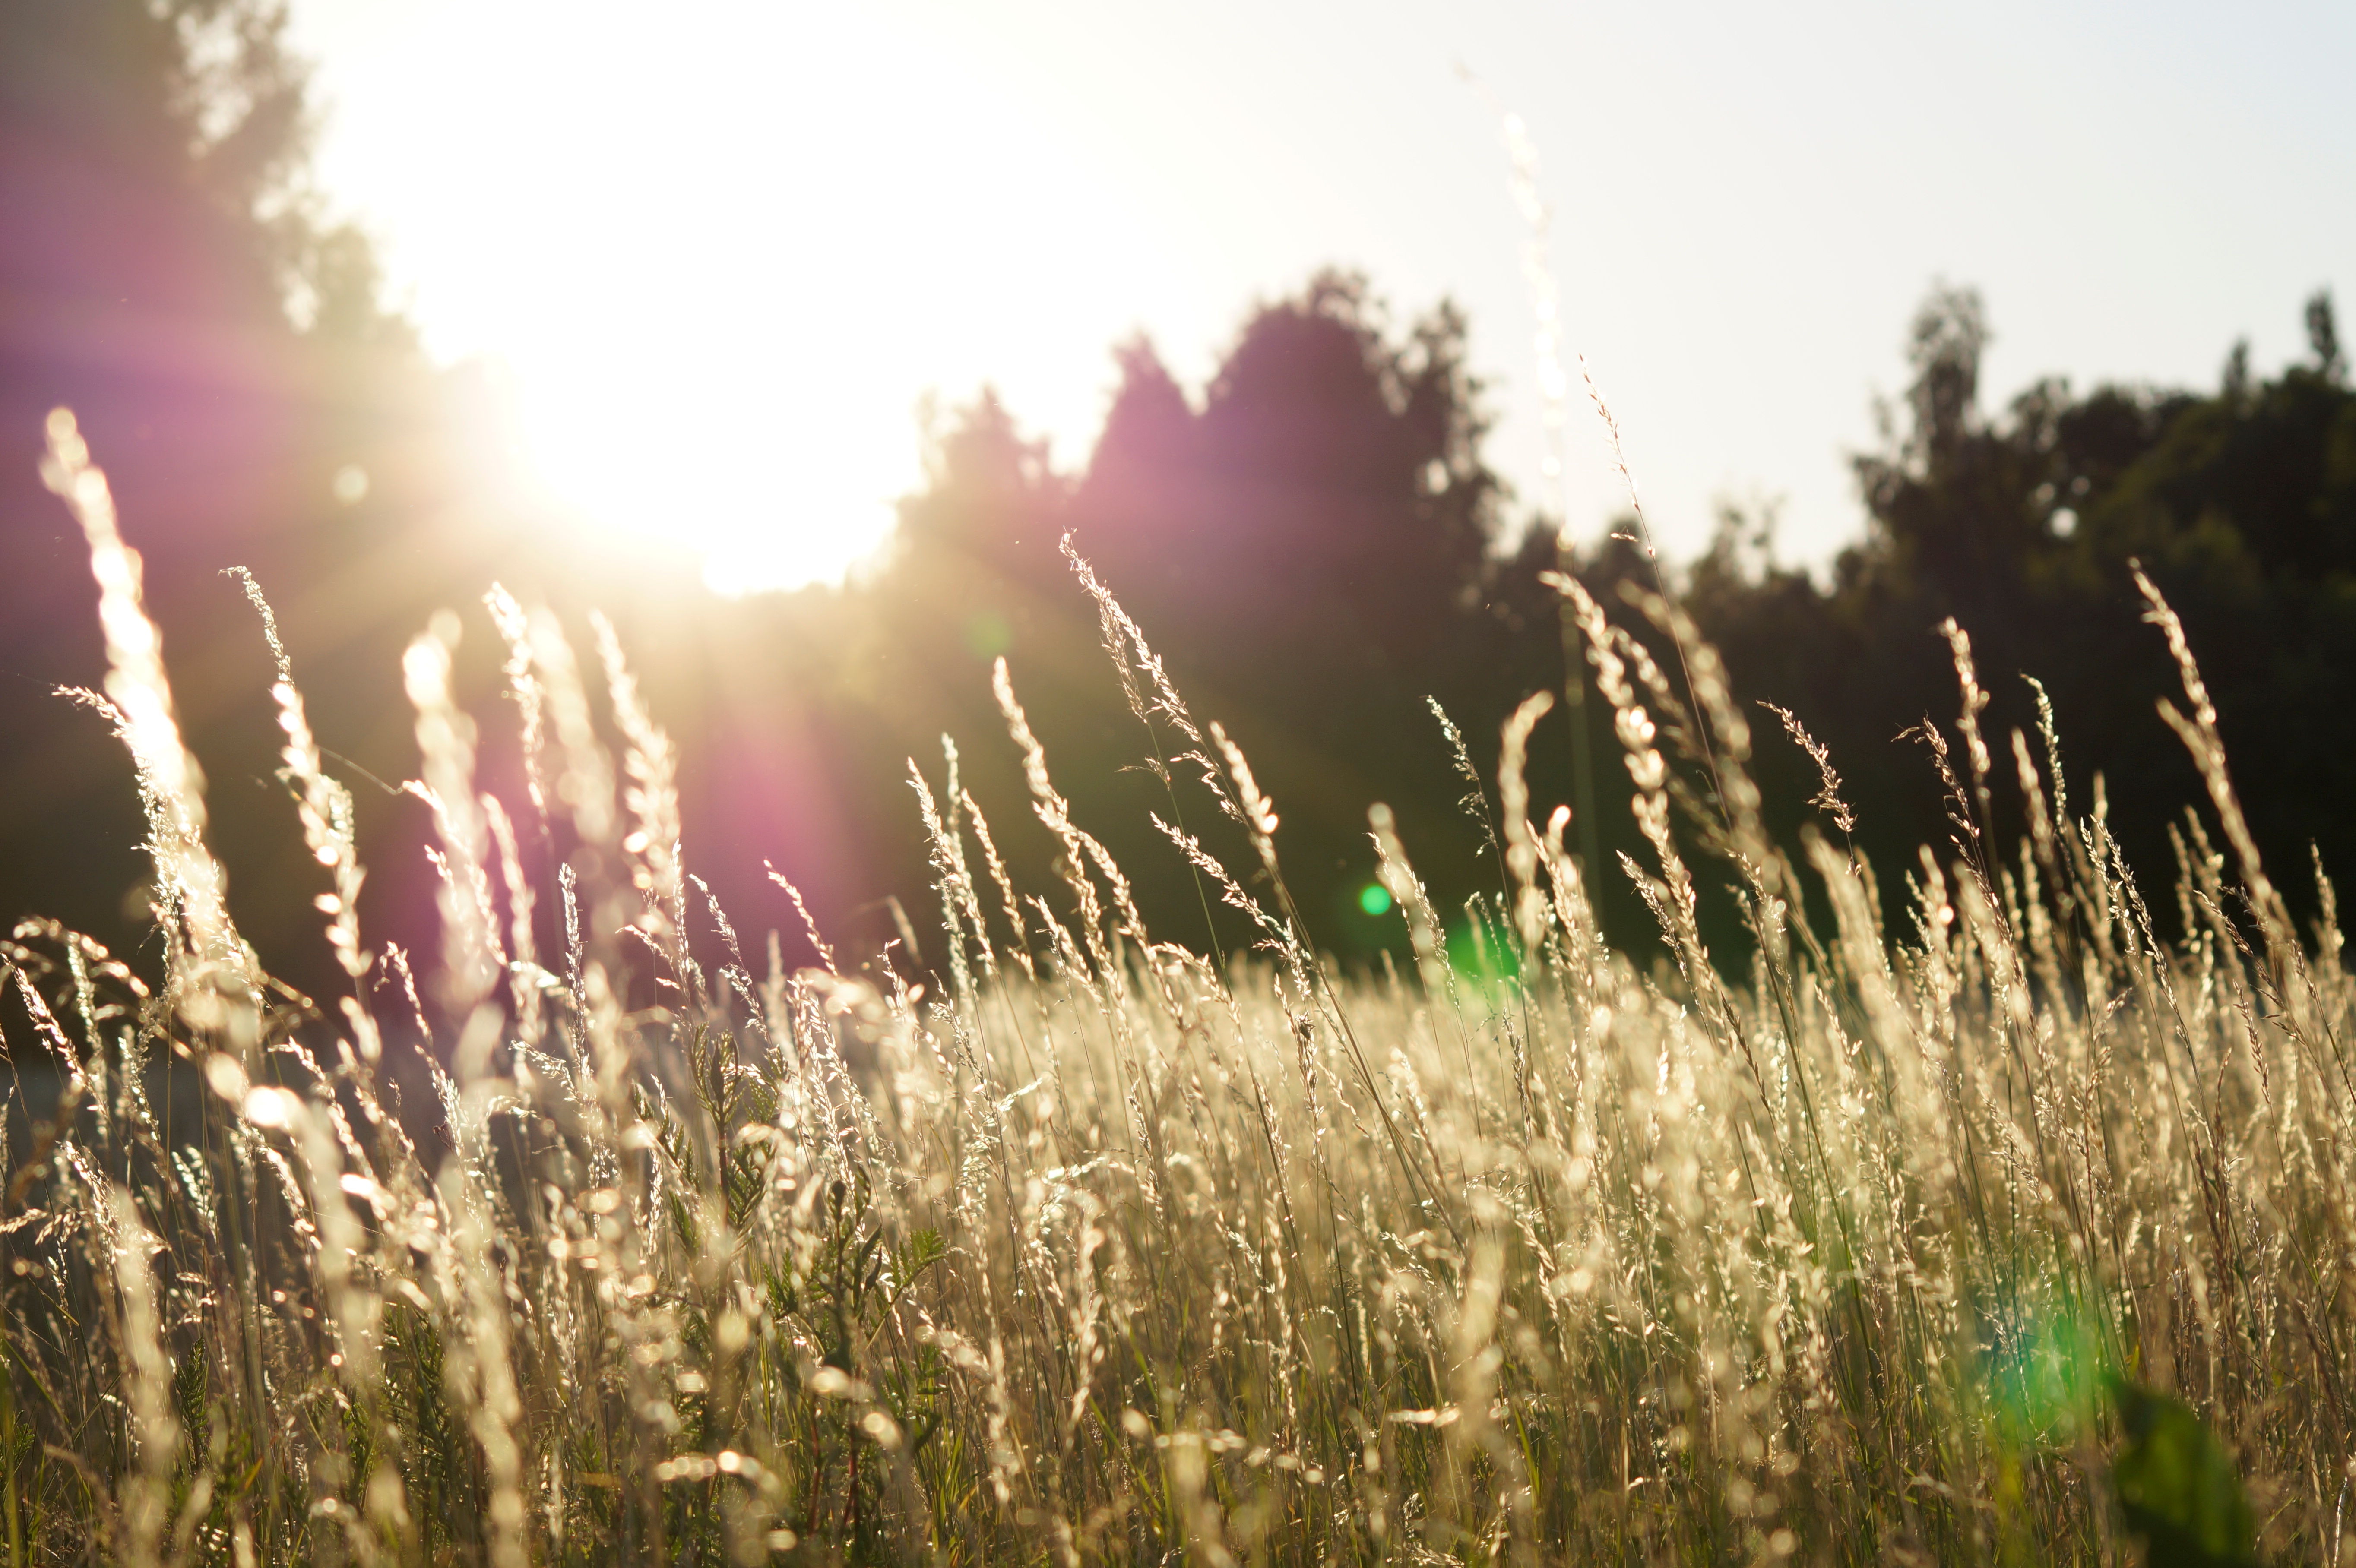
tree, nature, grass, plant, sun, sunset, field, meadow, prairie, sunlight, morning, flower, grass family